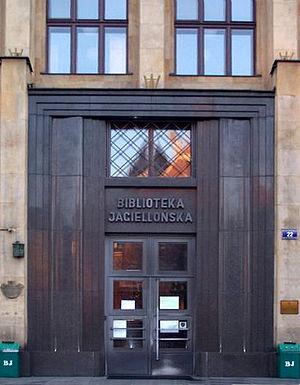
La bibliothèque Jagellonne à Cracovie est la plus ancienne bibliothèque d'Europe centrale et la plus riche bibliothèque de la Pologne. Ce fut au départ une bibliothèque fondée comme l'Université Jagellonne en 1364 et qui, s'étant considérablement enrichie de volumes précieux au XVᵉ siècle. Les deux établissements tirent leur nom du roi de Pologne Władysław Jagiełło, qui fut son bienfaiteur.